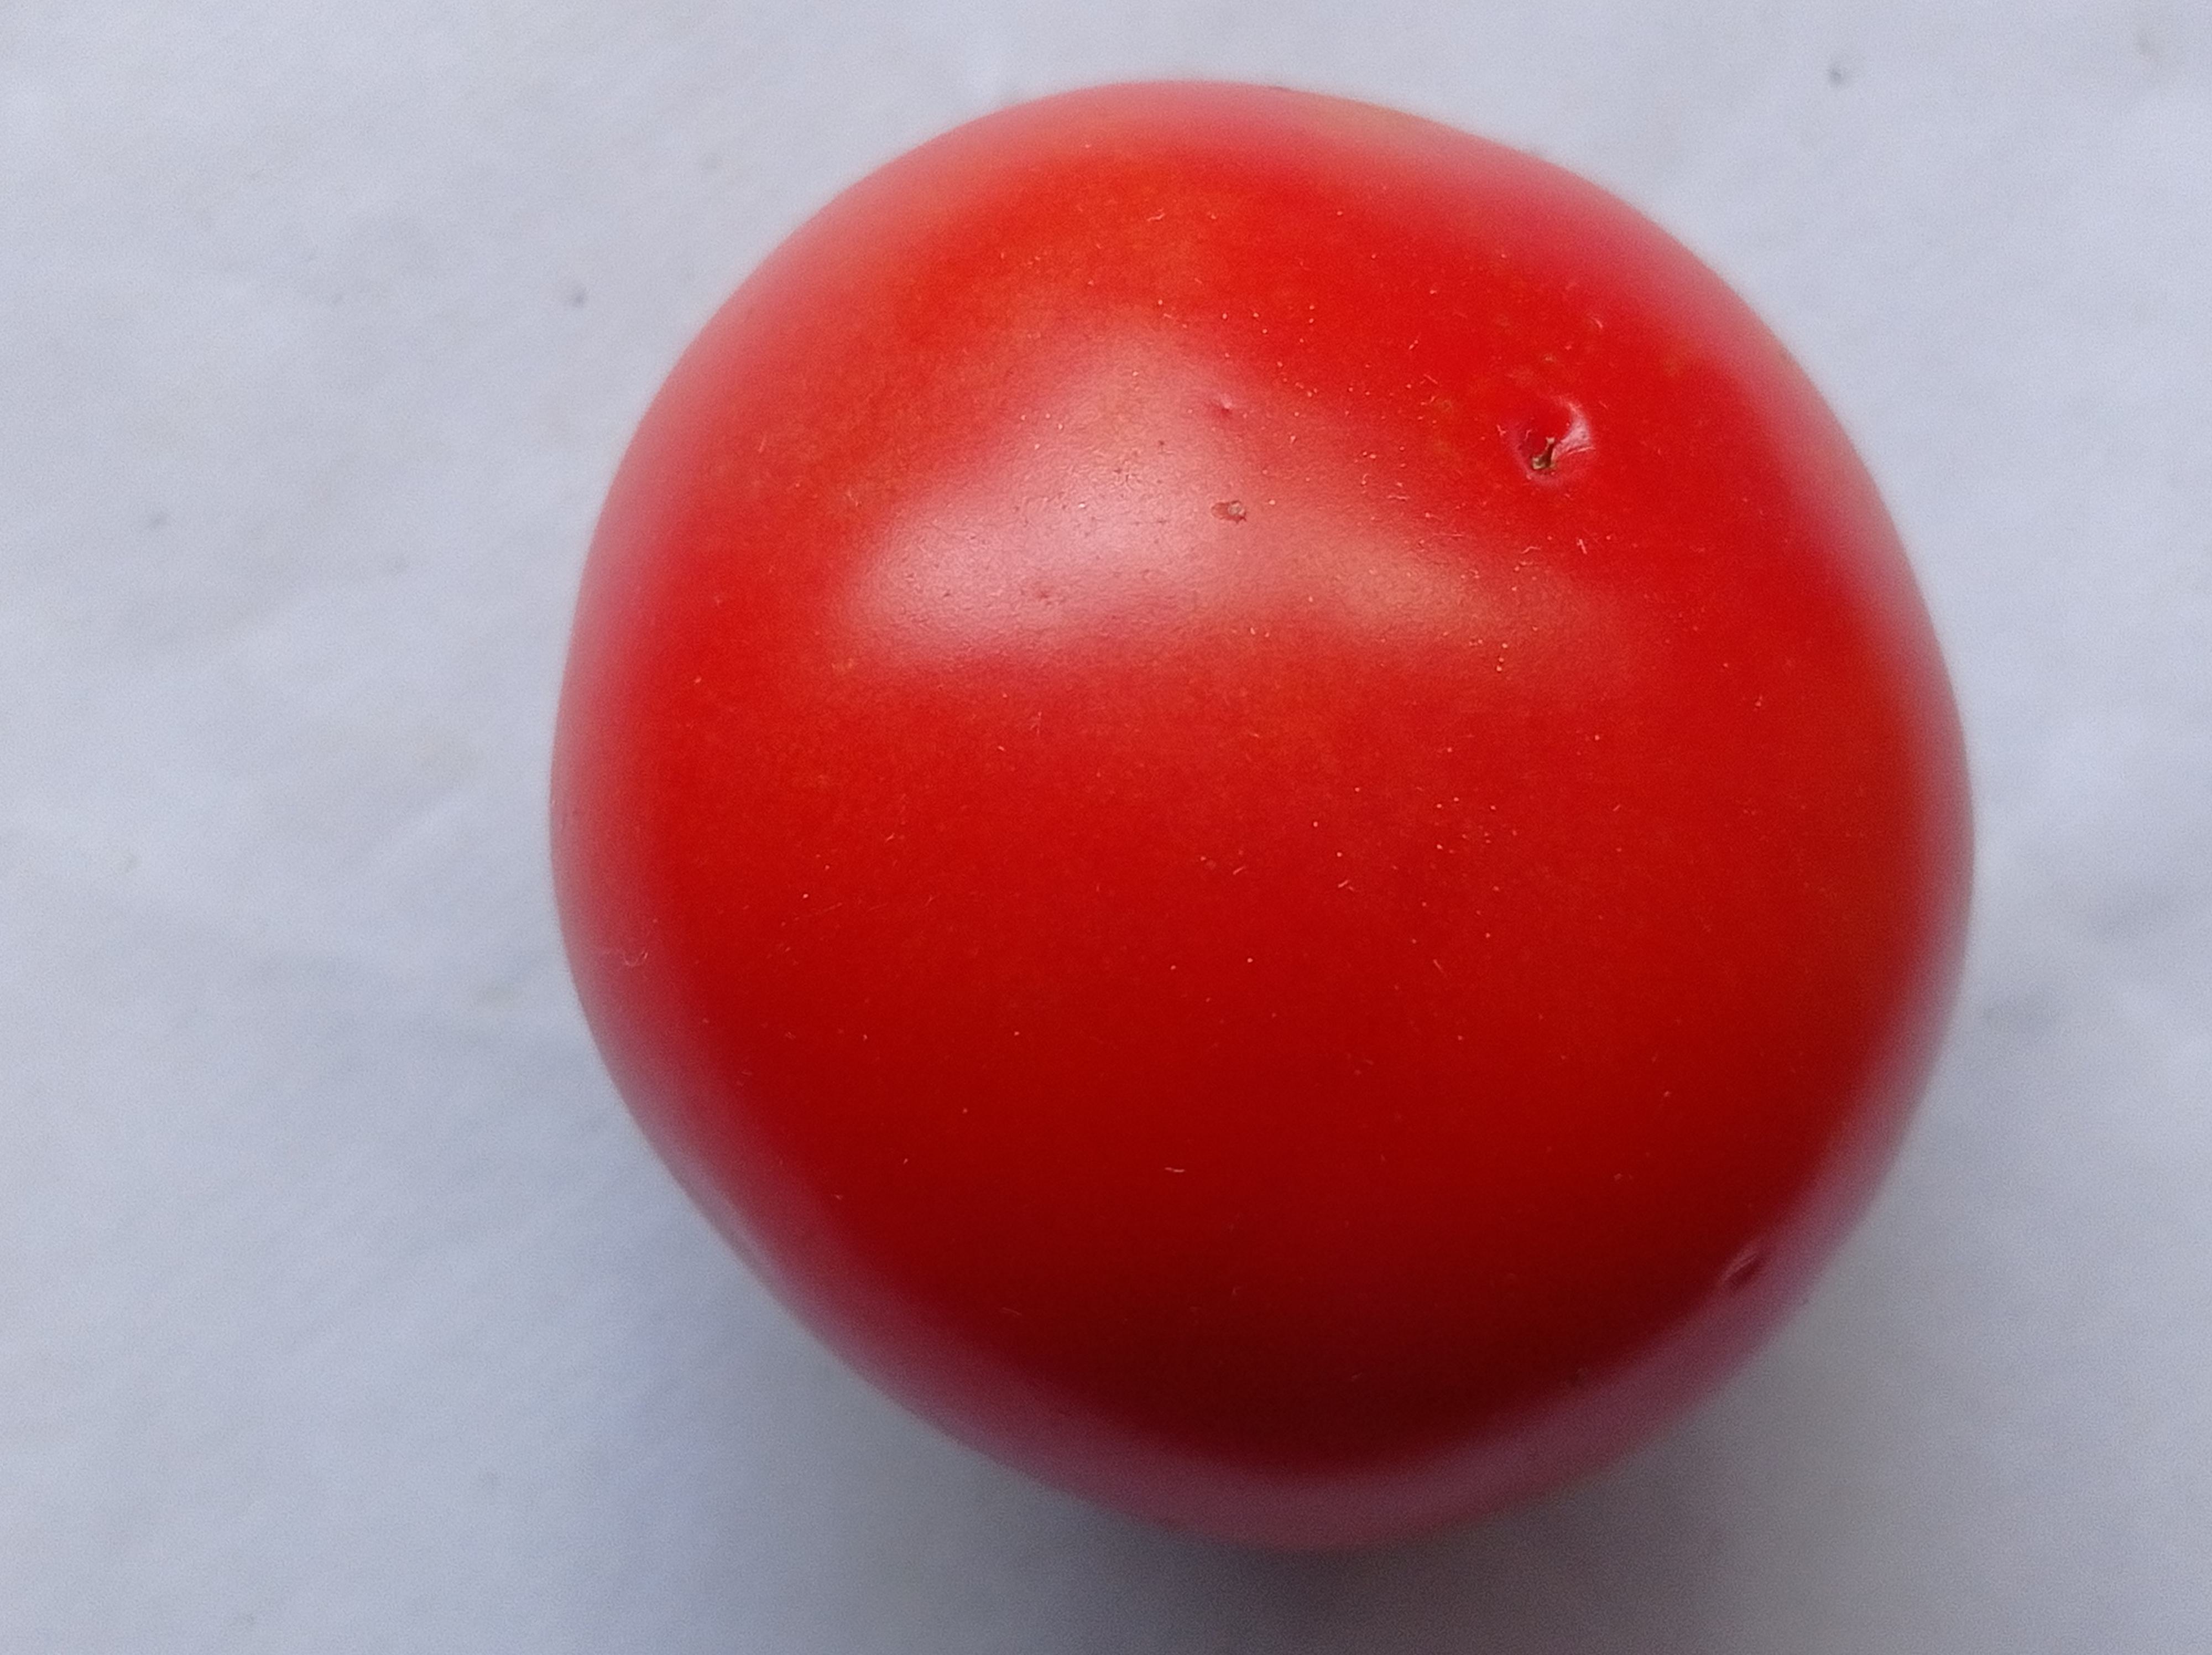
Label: Fresh